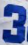
Number: 3